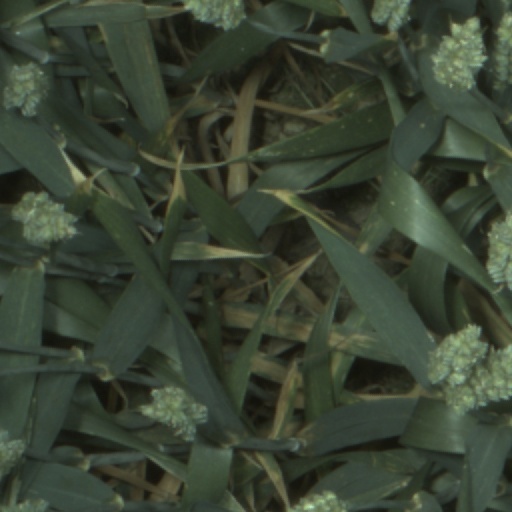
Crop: wheat